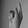
ASL letter: K